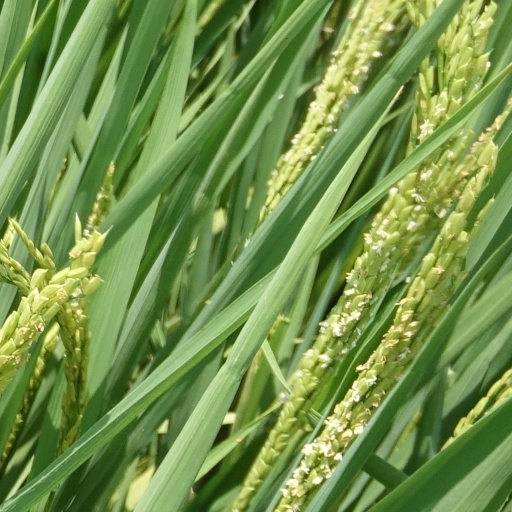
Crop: rice